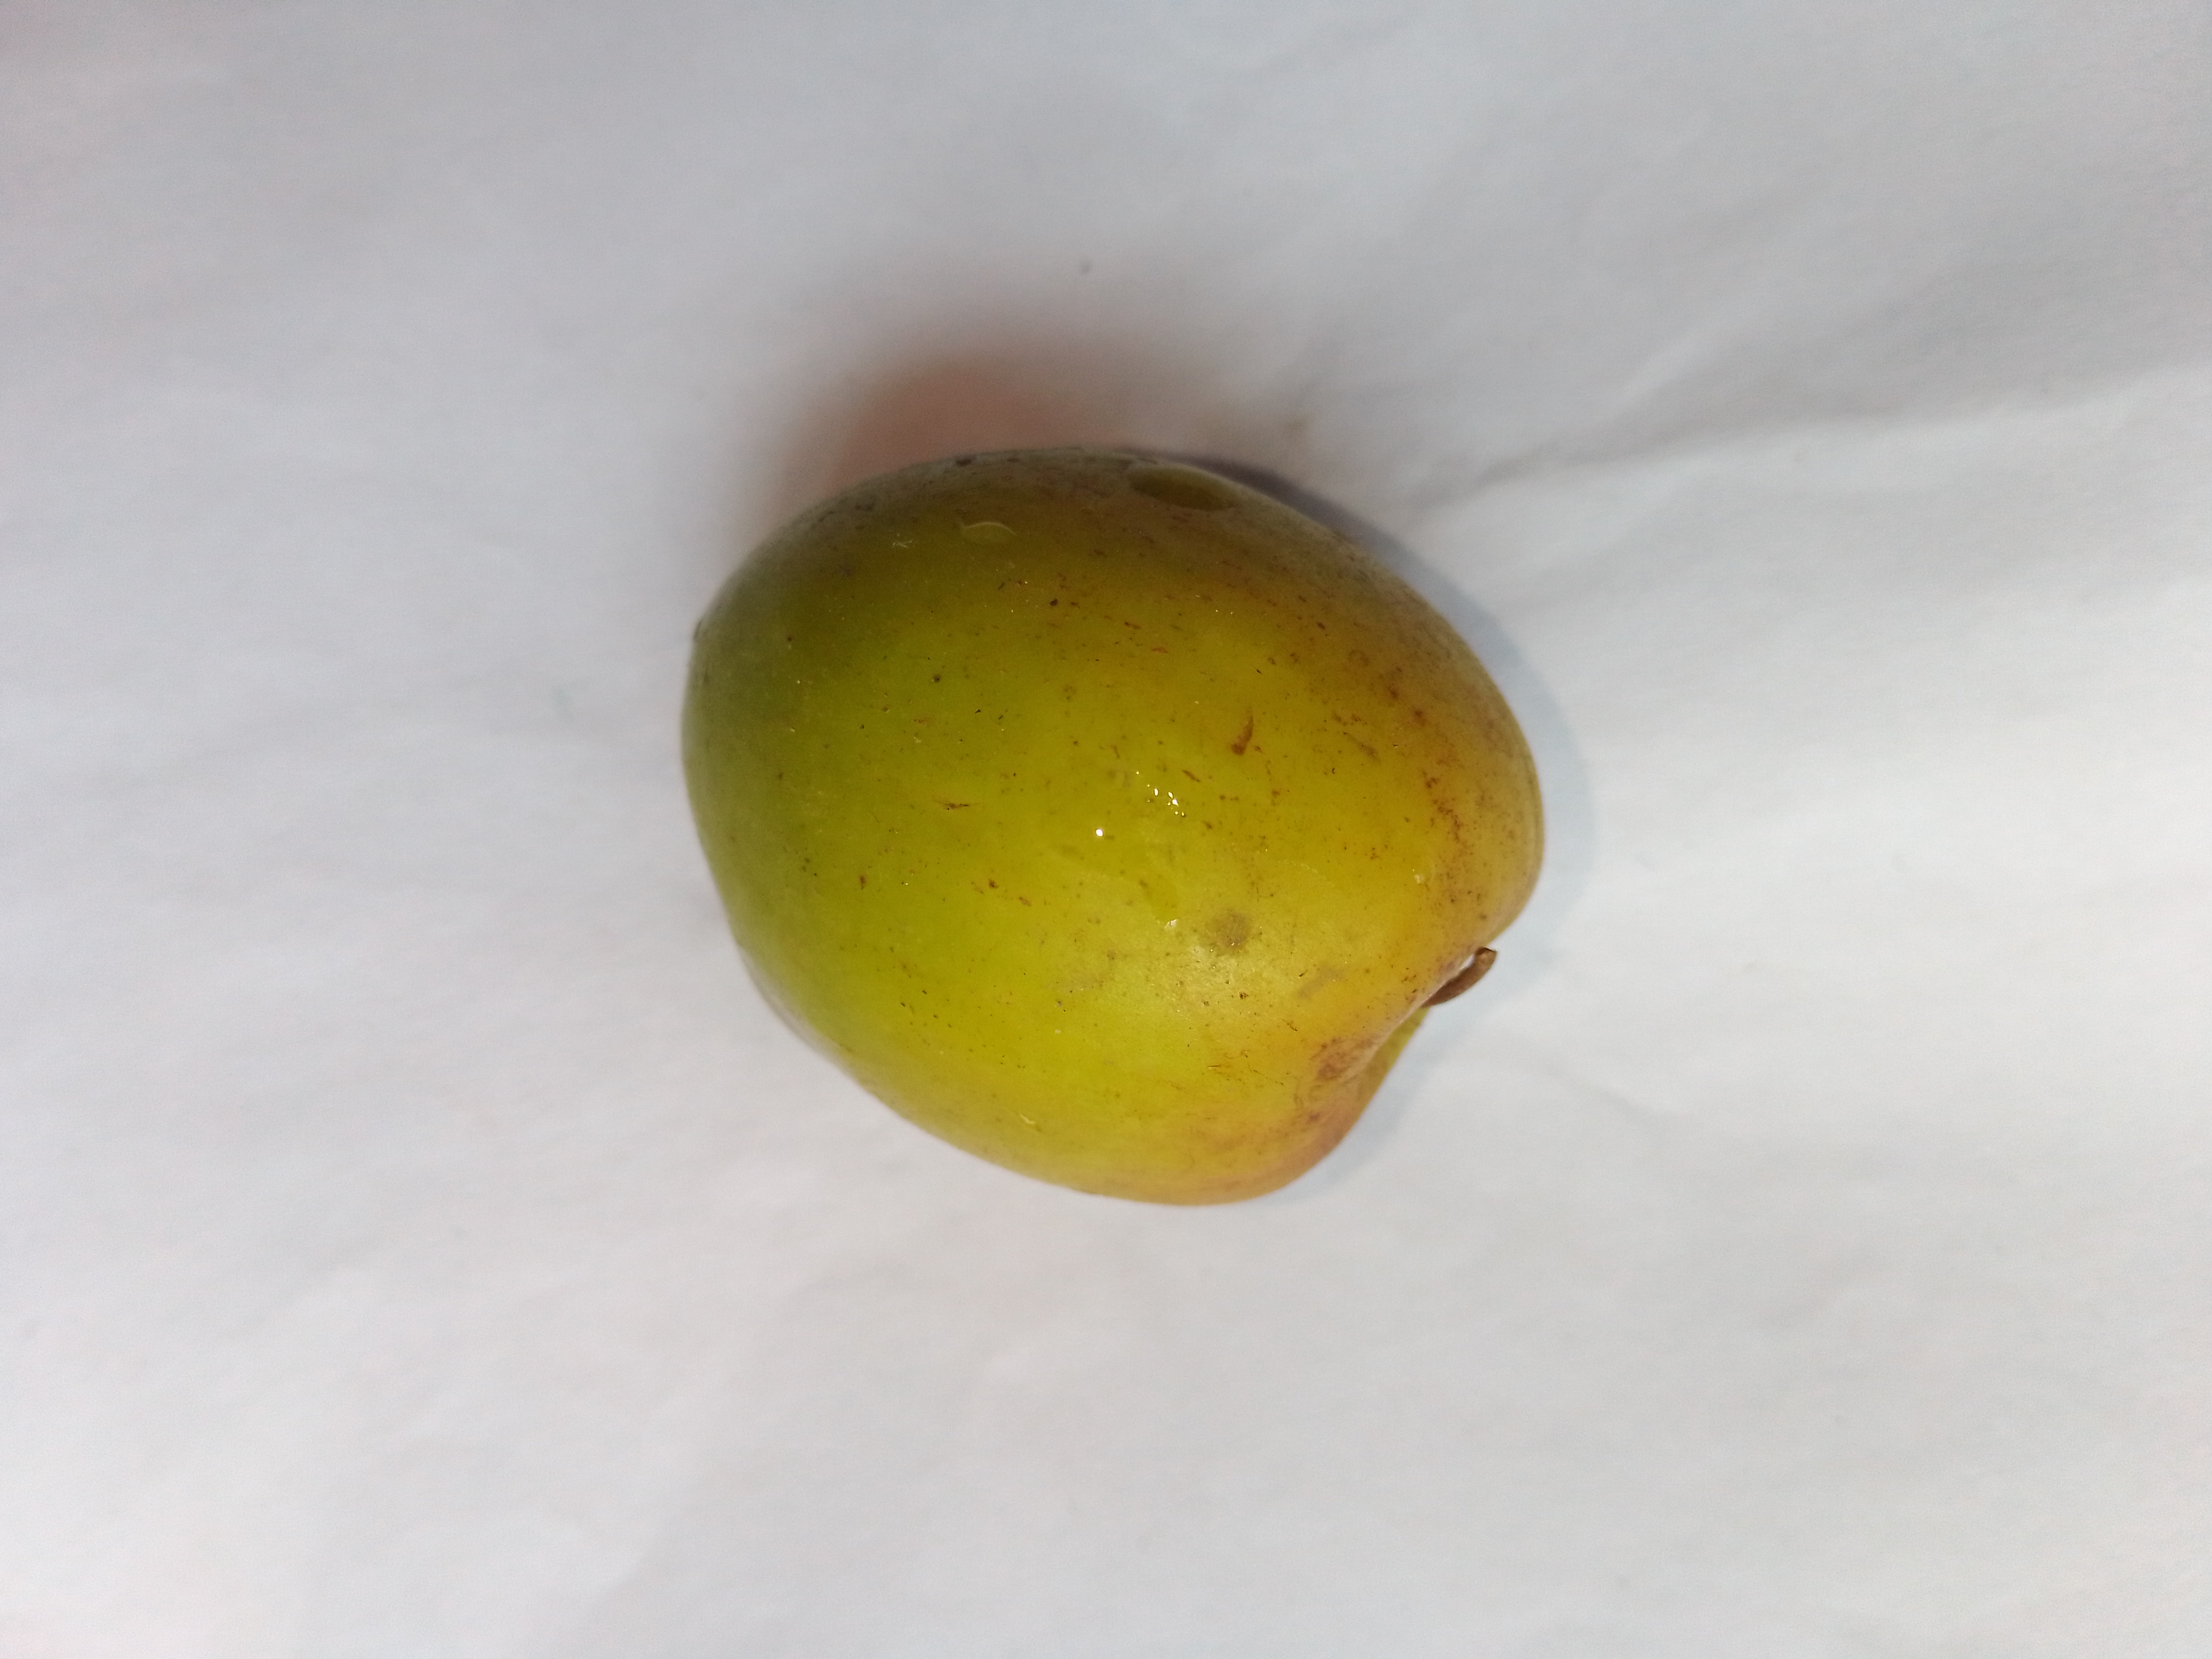
Fruit: jujube
Condition: fresh